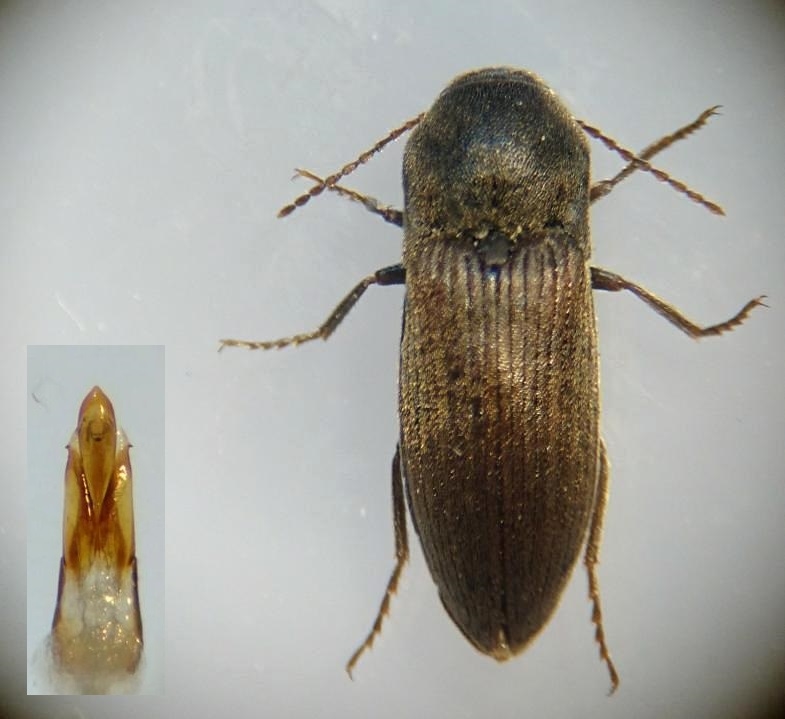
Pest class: clickbeetles_wireworms